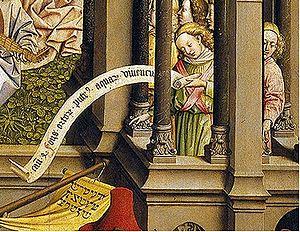
La Fontaine de la Grâce et le Triomphe de l'Église sur la Synagogue est une huile sur panneau achevée entre 1440 et 1450.